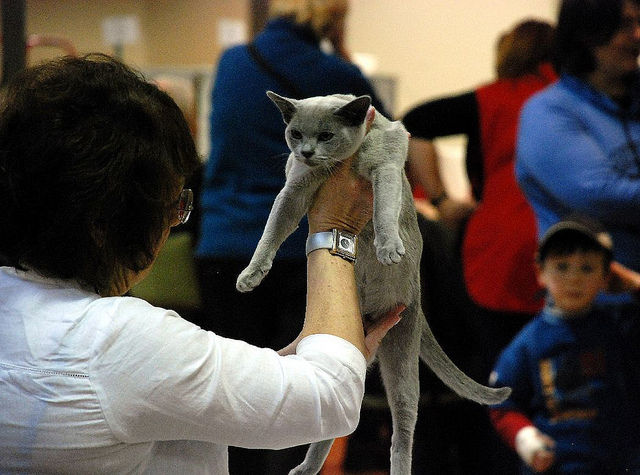
user: Given an image and a question. Answer the question in a short answer. Question: What breed of cat is this? Short Answer:
assistant: siamese